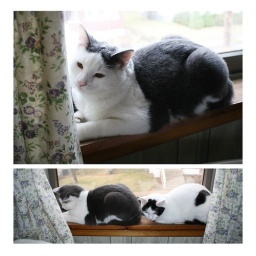
they love to hang out on the window sill in my mom's bedroom